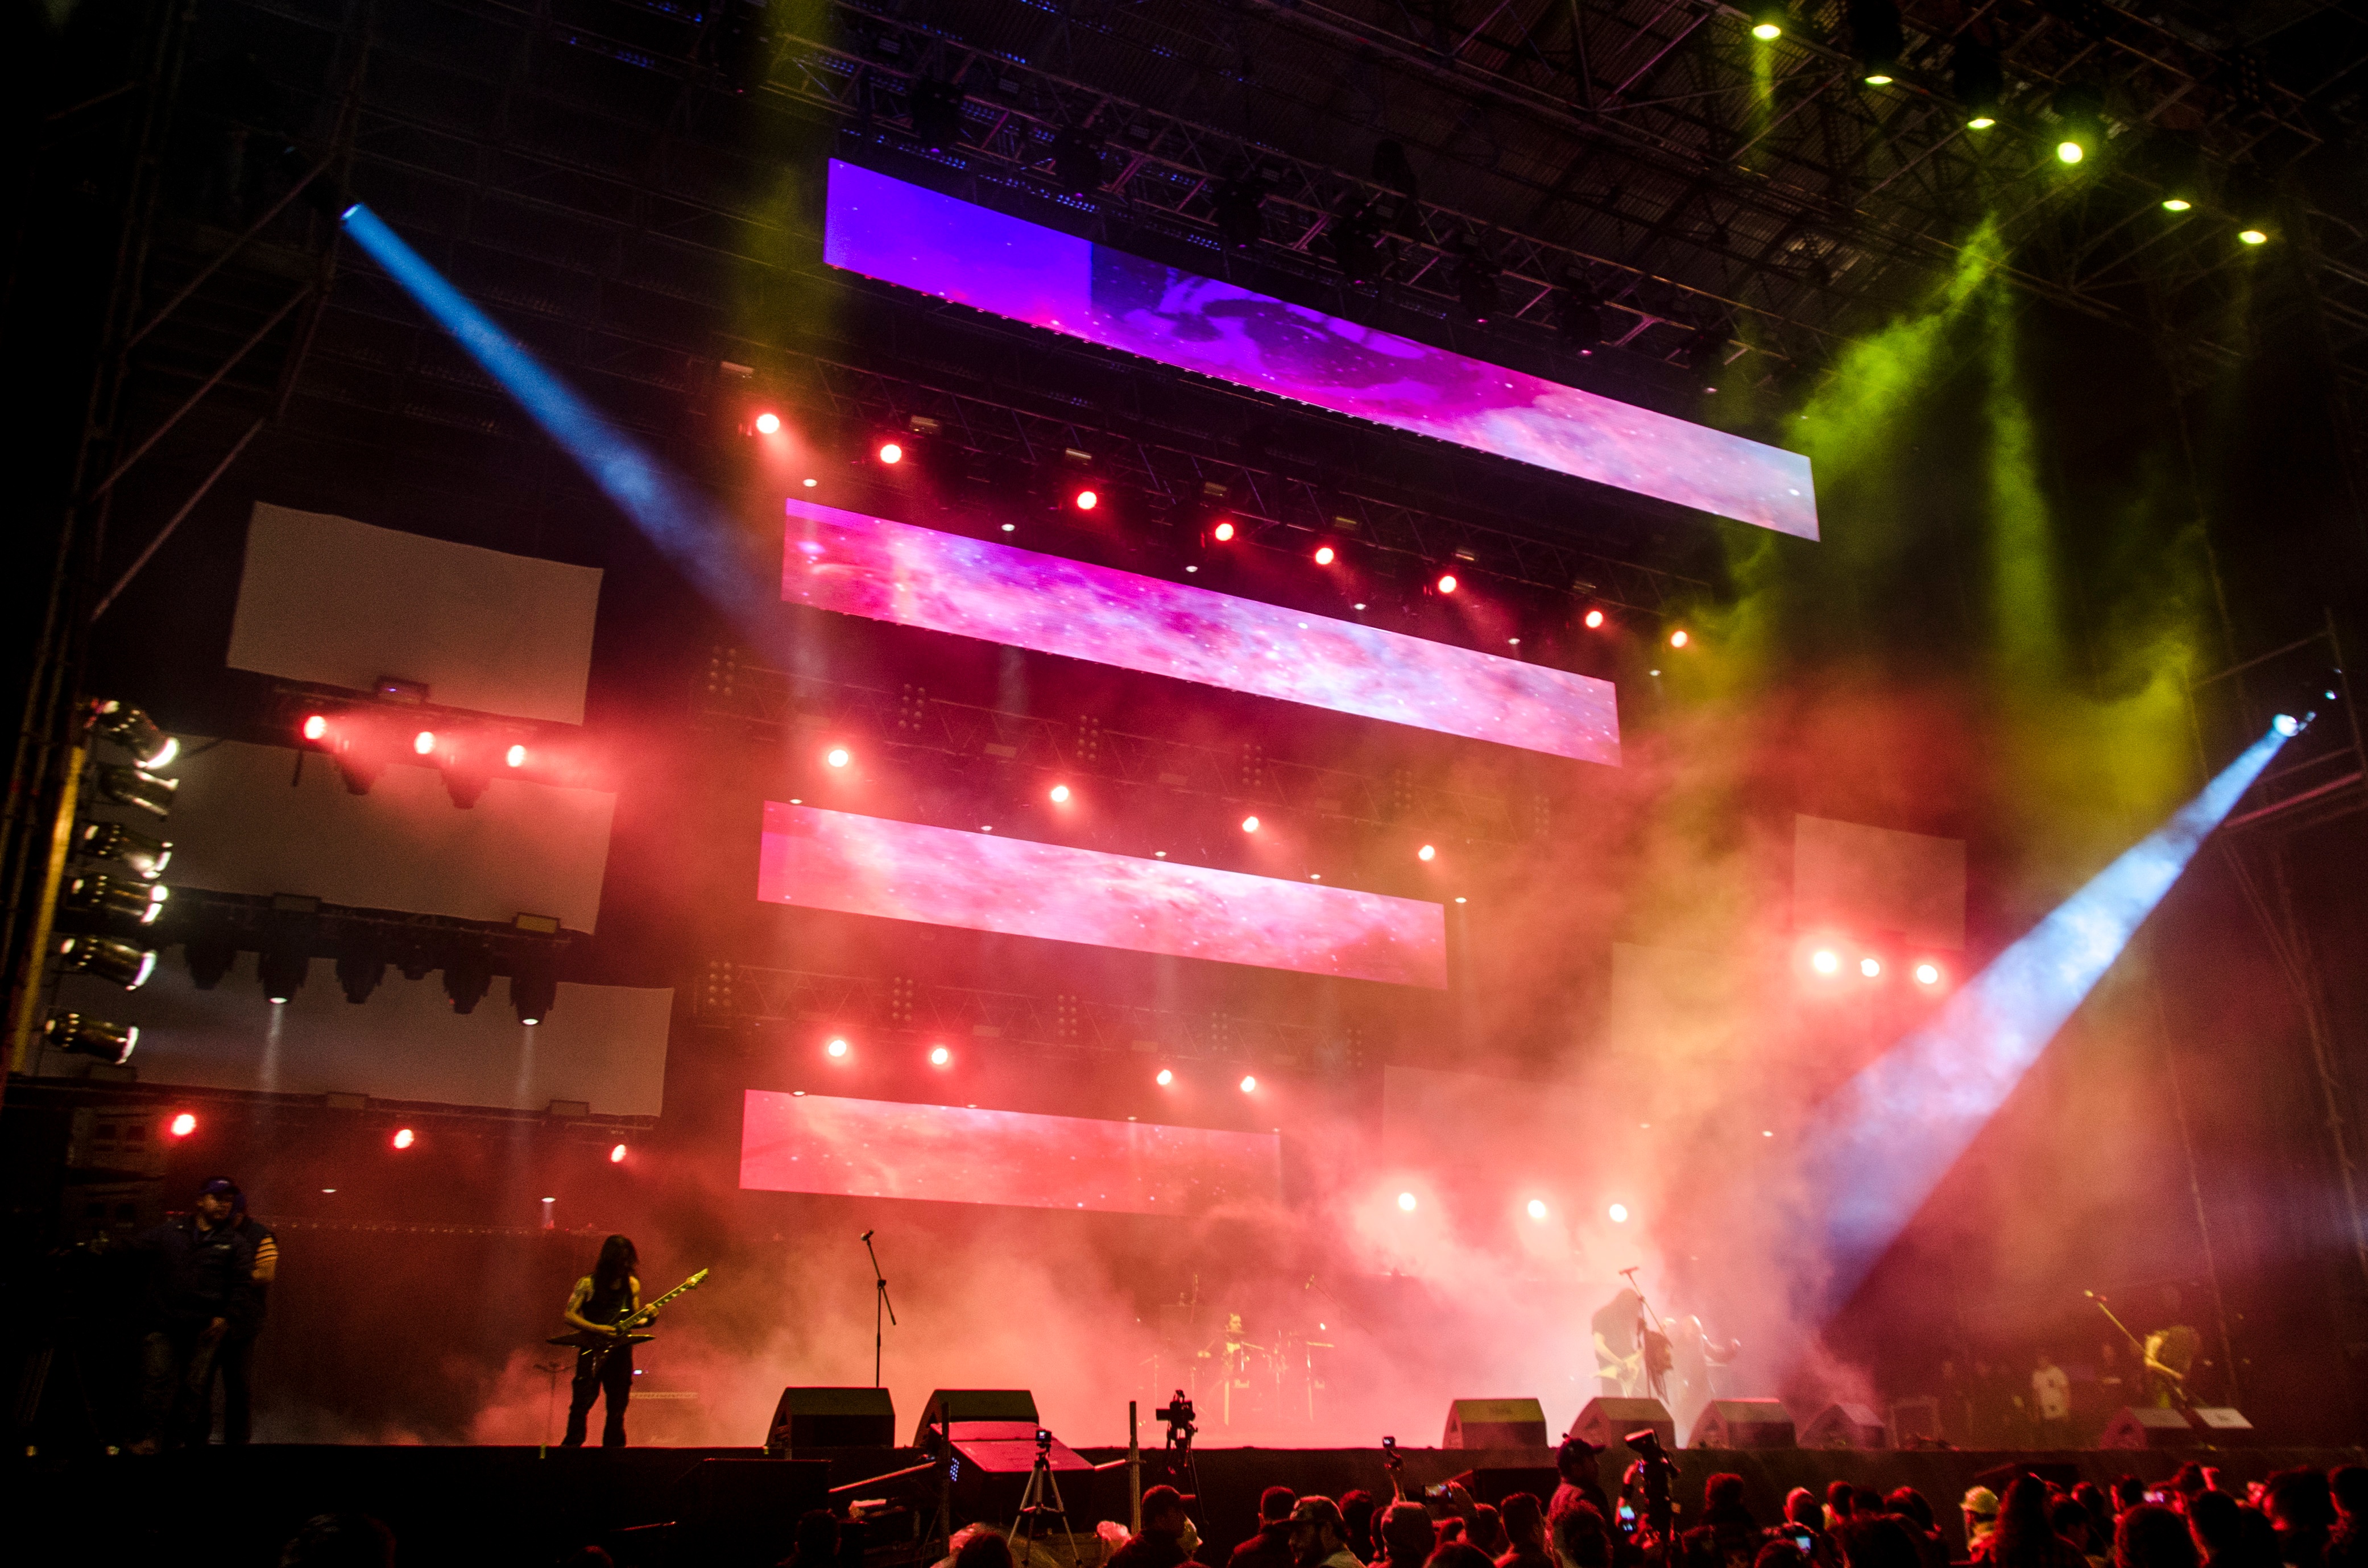
music, crowd, concert, stage, performance, entertainment, nightclub, performing arts, rock concert, musical theatre